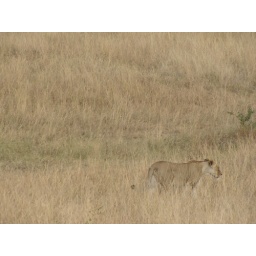
lion in the grass